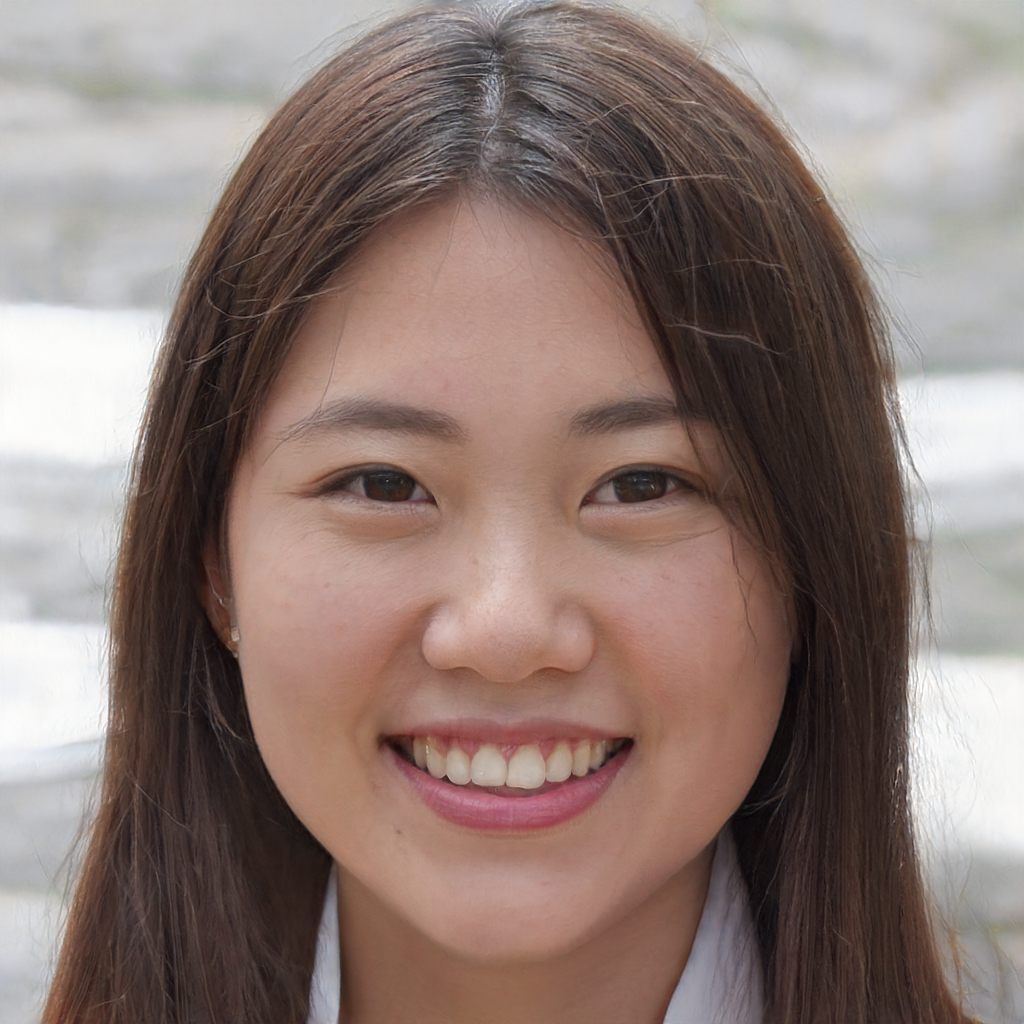
Label: Colored